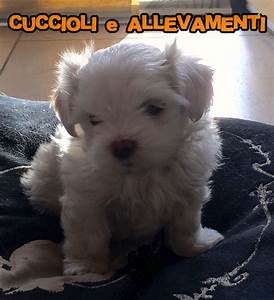
Label: dog